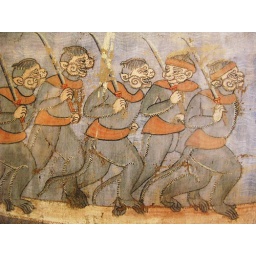
Hanuman's monkey soldiers in blue at Royal Palace - Phnom Penh, Cambodia